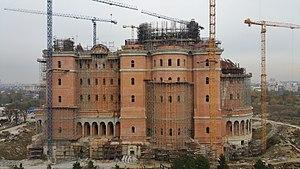
L’Église orthodoxe roumaine est une juridiction autocéphale de l'Église orthodoxe. Son Patriarche porte le titre d'« Archevêque de Bucarest, Métropolite de Munténie et Dobrogée, Locum Tenens de Césarée de Cappadoce, Patriarche de toute la Roumanie et président du Saint Synode, avec résidence à Bucarest ».